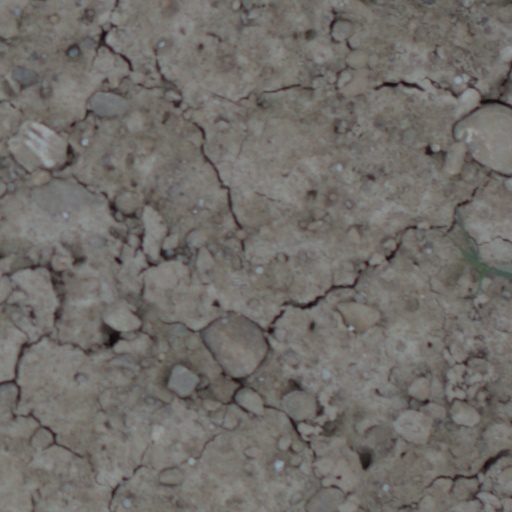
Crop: wheat